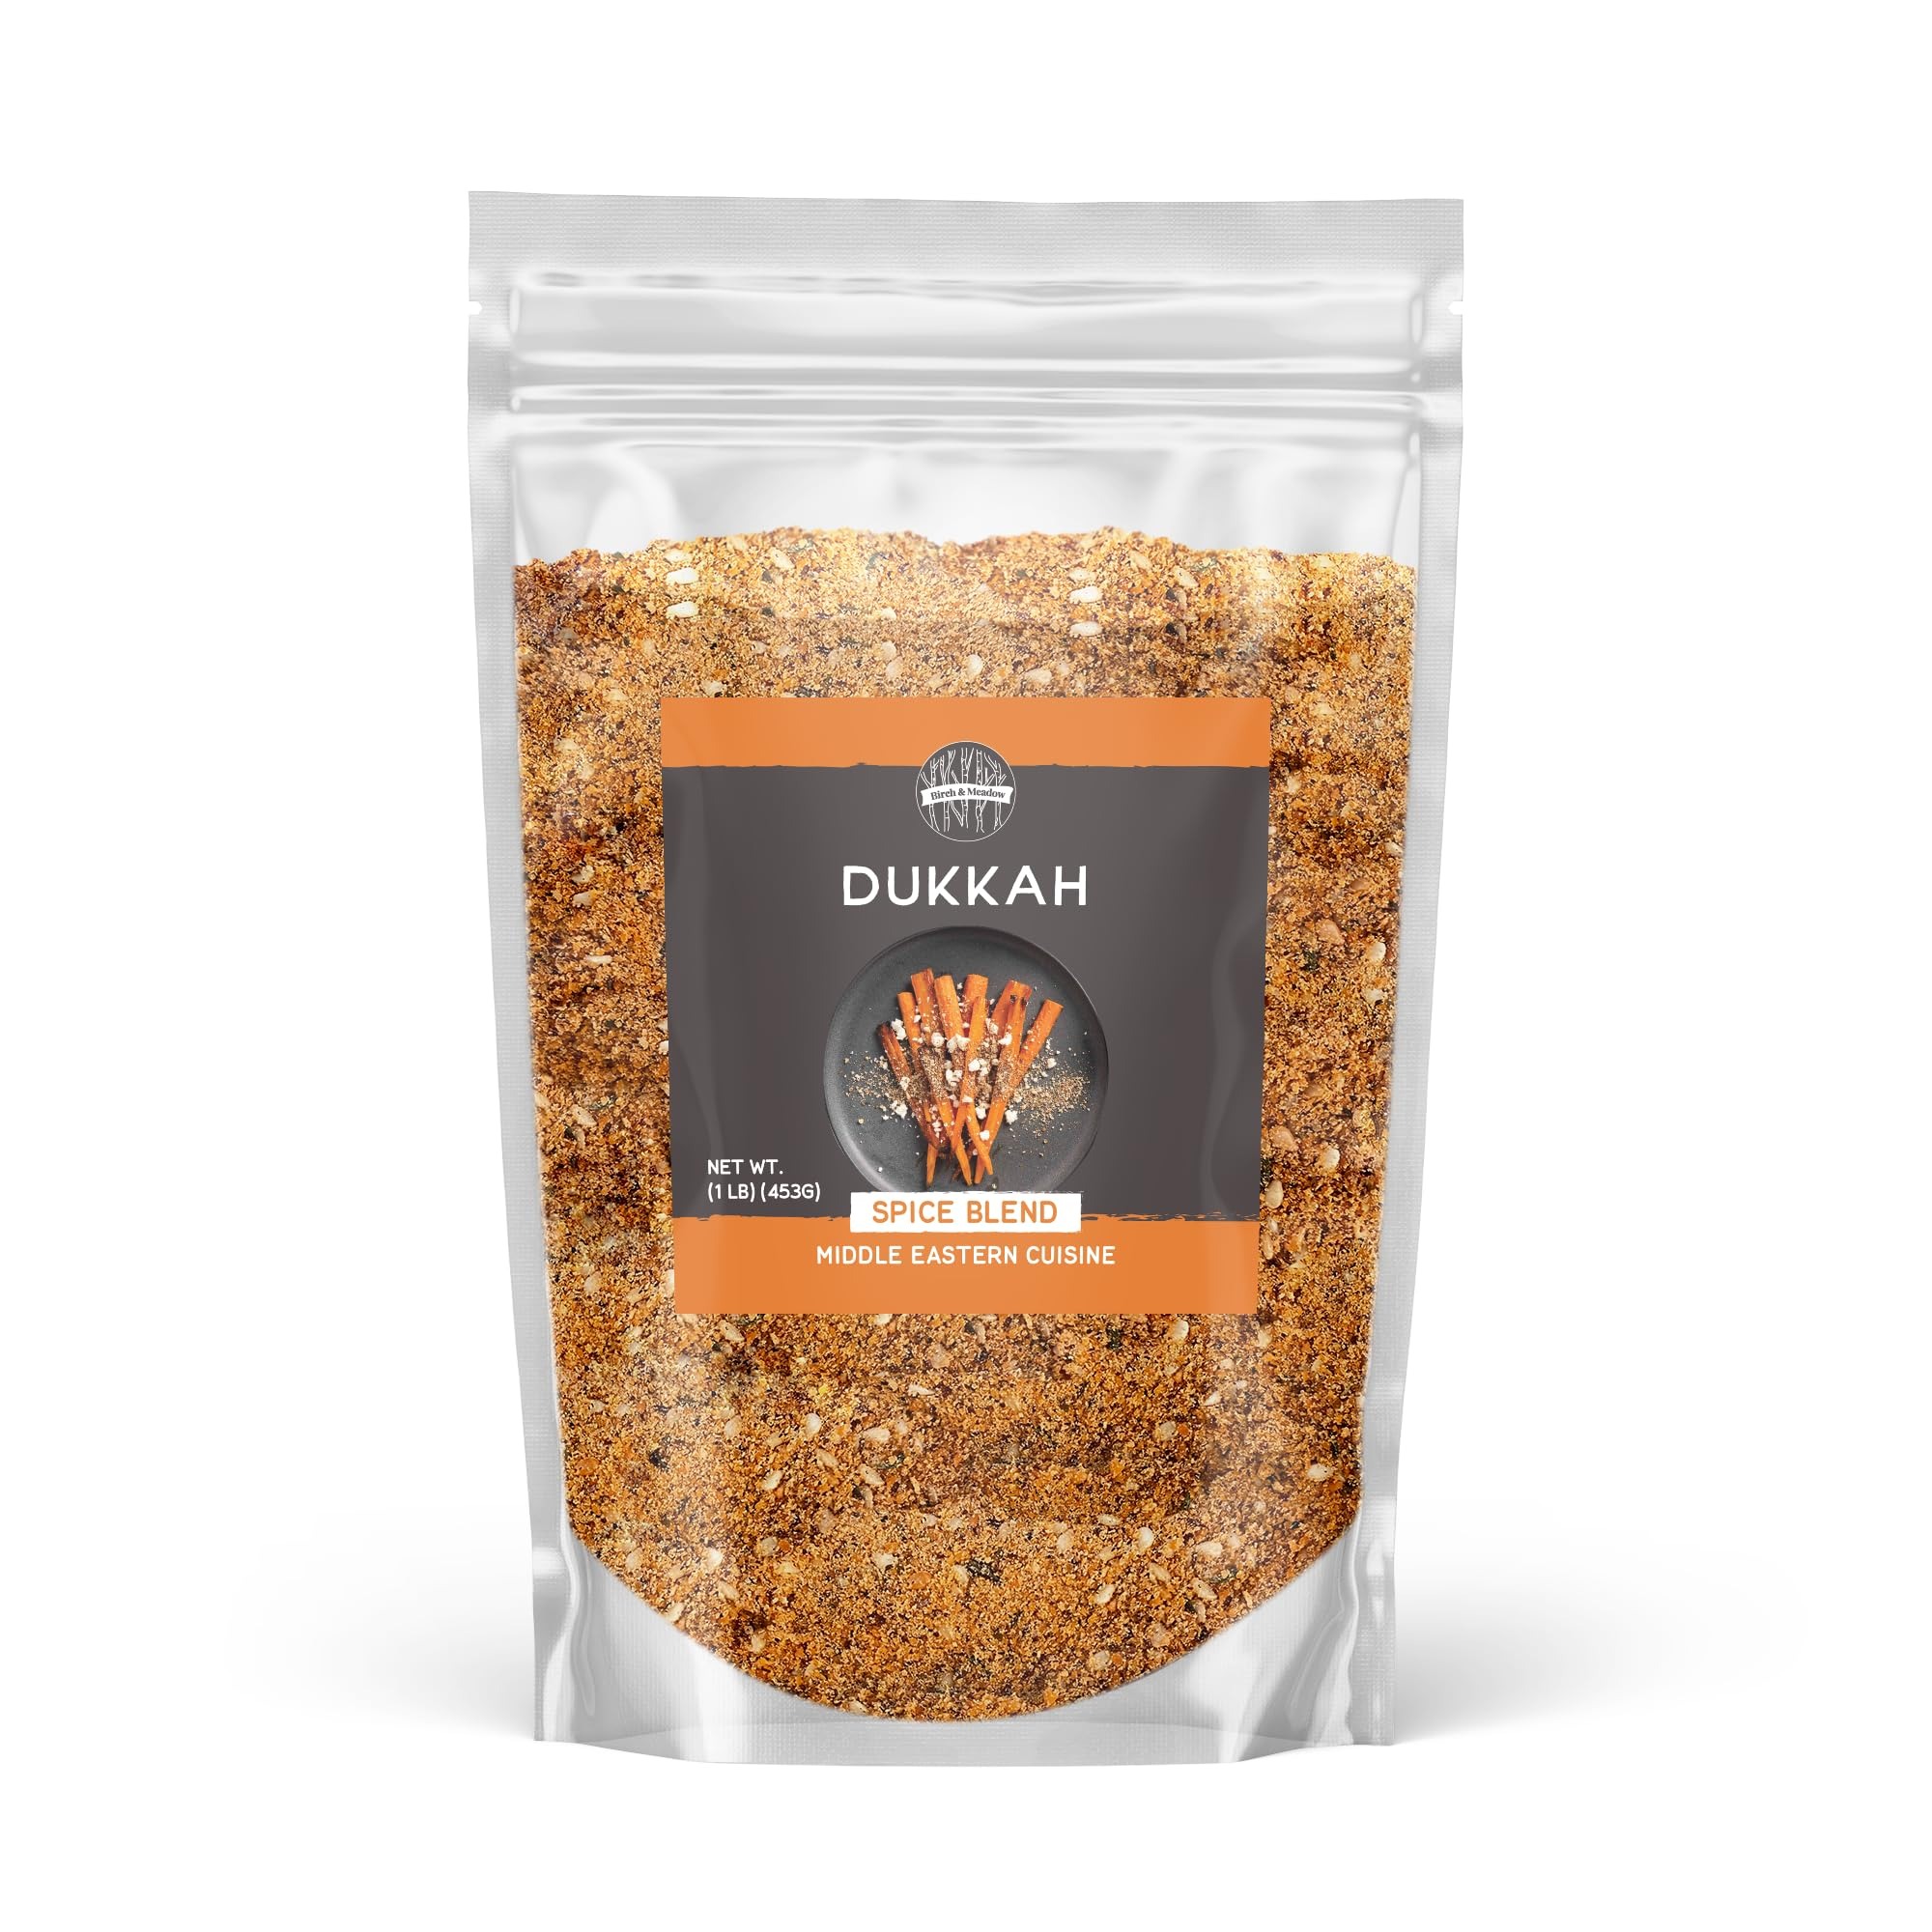
Item Name: Birch & Meadow 1 lb of Dukkah, Spice Blend, Middle Eastern Cuisine
Bullet Point 1: Birch & Meadow Dukkah is a blend of seeds, spices & ground roasted nuts
Bullet Point 2: Add to dips, sauces & more
Bullet Point 3: Stir into pasta, couscous & rice
Bullet Point 4: Ingredients you can't wait to share with family and friends
Bullet Point 5: Packaged in the USA
Product Description: Our products are made from pure food-grade ingredients, without added fillers, additives, or preservatives. Whether cooking, cleaning, baking, or practicing self-care, our extensive selection is sure to help get the job done.
Value: 16.0
Unit: Ounce

Price: 44.98